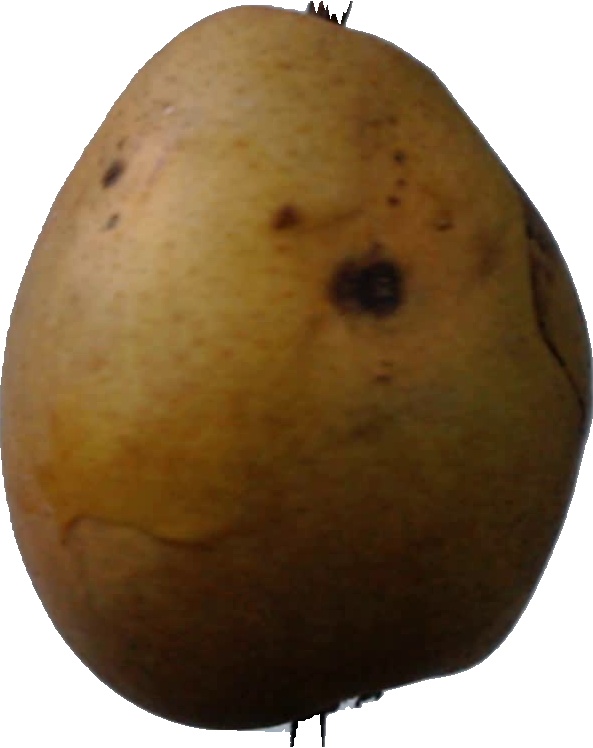
Label: pear_3